Miloš Ninković

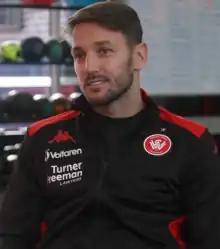
Ninković with Western Sydney Wanderers in 2022

Miloš Ninković (born 25 December 1984) is a Serbian former footballer who played as an attacking midfielder.